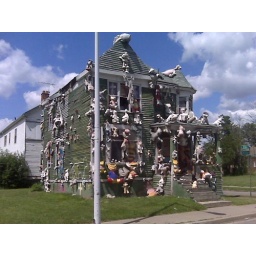
9/02/09 The animal house @ the heidelberg project in detroit! ..if only that pole wasnt there!.